Acronicta

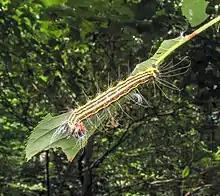
"A. radcliffei" caterpillar

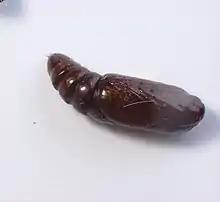
"A. radcliffei" pupa

Acronicta is a genus of noctuid moths containing about 150 species distributed mainly in the temperate Holarctic, with some in adjacent subtropical regions. The genus was erected by Carl Linnaeus in his 1758 10th edition of "Systema Naturae". Caterpillars of most "Acronicta" species are unmistakable, with brightly colored hairy spikes, and often feed quite visibly on common foliate trees. The hairy spikes may contain poison, which cause itchy, painful, swollen rash in humans on contact. The larva of the smeared dagger moth ("A. oblinita") is unusually hairy even for this genus. "Acronicta" species are generally known as dagger moths, as most have one or more black dagger-shaped markings on their forewing uppersides. But some species have a conspicuous dark ring marking instead.